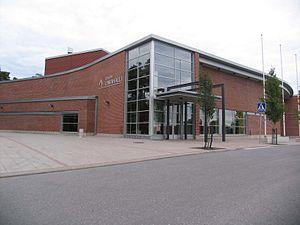
Raksila est un quartier du district central de la ville d'Oulu en Finlande.